Russell A. Alger

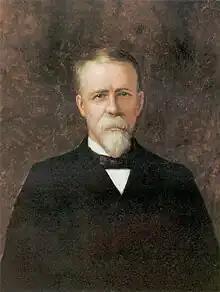
Alger in 1900, in a portrait by Percy Ives

In 1884, Alger was elected Governor of Michigan and served from January 1, 1885, to January 1, 1887. Highlights of his term included creation of the state board of pardons, the founding of a veterans home in Grand Rapids, the creation of two new counties (Alger and Iron), and establishment of the Michigan College of Mines. Alger declined renomination in 1886.